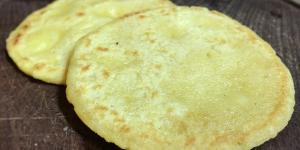
arepa paisa